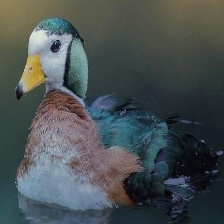
Species: AFRICAN PYGMY GOOSE
Scientific name: NETTAPUS AURITUS
ImageNet parent category: goose